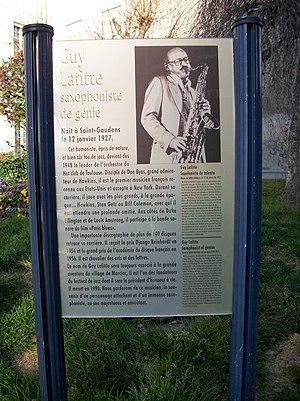
Plaque commémorative en hommage à Guy Lafitte. Saint-Gaudens, France.
Saint-Gaudens est une commune française située dans le département de la Haute-Garonne, dont elle est sous-préfecture, en région Occitanie.
Guy Lafitte, né le 12 janvier 1927 à Saint-Gaudens et mort le 11 juillet 1998 à Tournan, est un saxophoniste ténor de jazz français.